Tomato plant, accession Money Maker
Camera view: tilt-top (135 deg); turntable rotation: 30 degrees
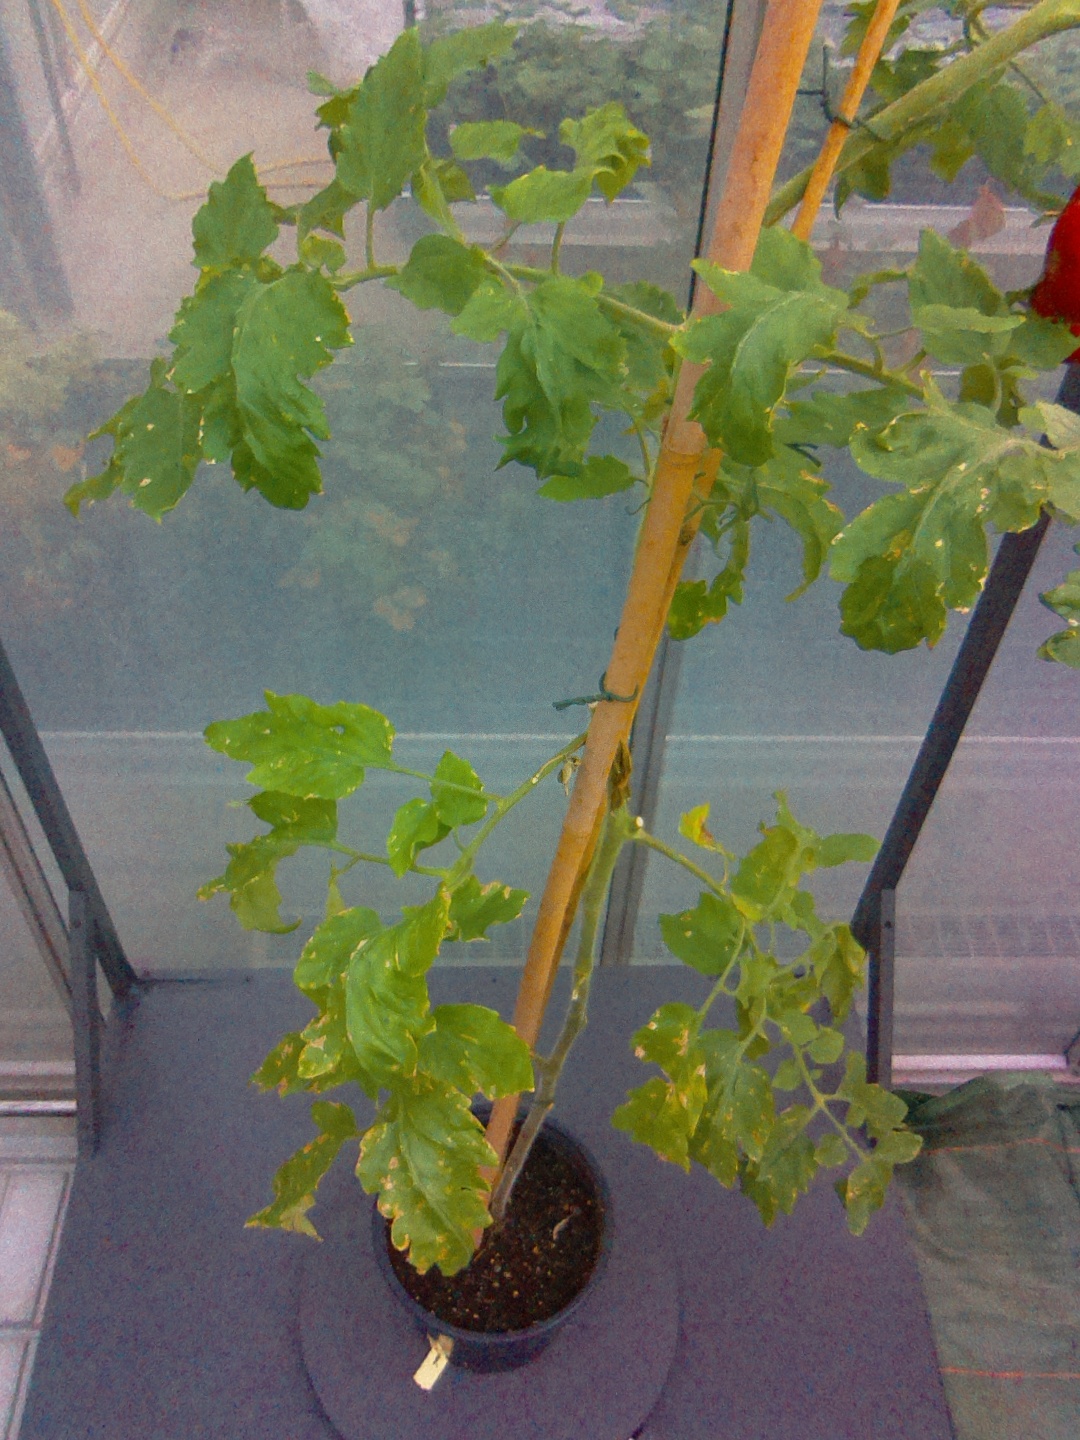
BBCH growth stage 89: 90%-100% of fruits show typical fully ripe color